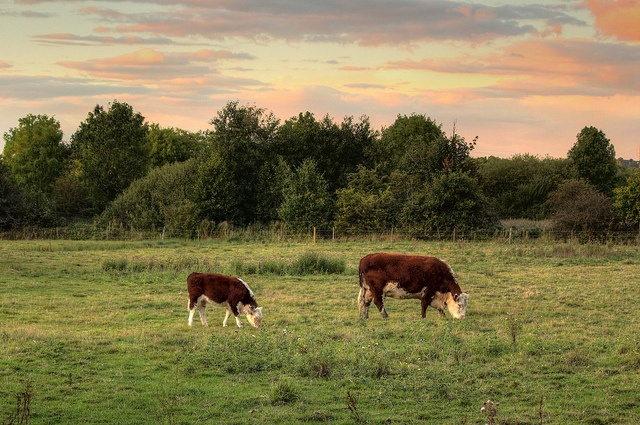
Two cows are grazing in a grassy field.
a picture of two cows eating grass on a field
a couple of cows are standing in a field
Two cows are grazing in a field at sunrise.
Adult and juvenile cows roaming in a grassy field